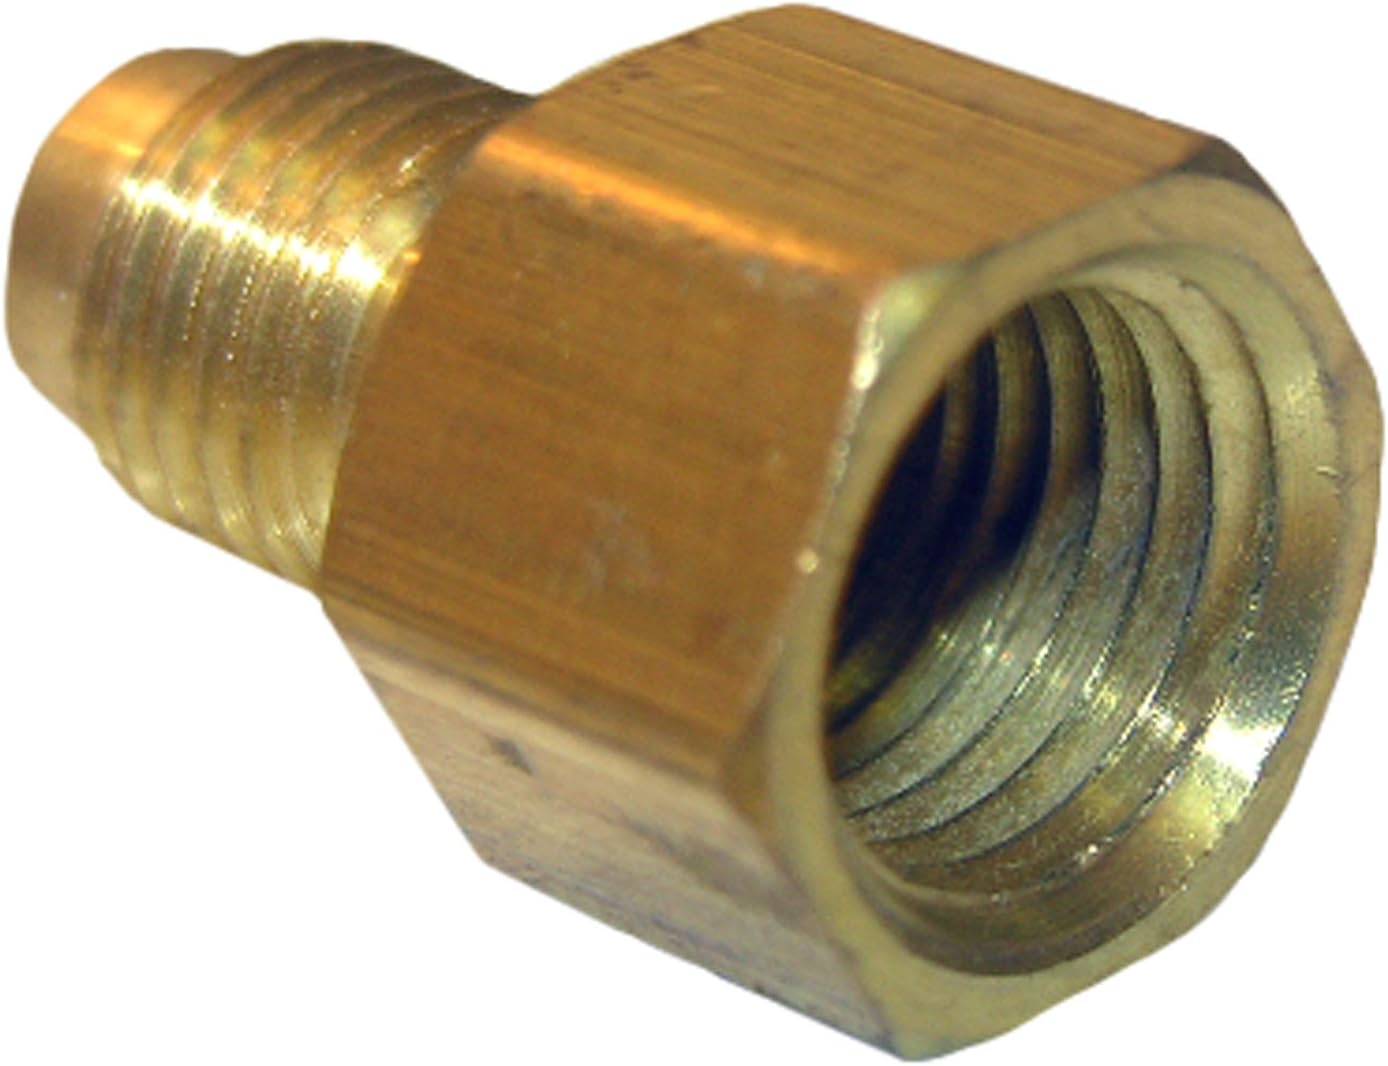
LASCO 17-4609 1/4-Inch Flare by 1/8-Inch Female Pipe Thread Brass Adapter
Category: Tools & Home Improvement
Product Description LASCO Plumbing Specialties 17-4609 is a 1/4-Inch Flare by 1/8-Inch Female Pipe Thread Brass Adapter. Male flare by female pipe adapter. Brass material lasts long. Not for use in potable drinking water applications. Used for fuel, oil, air, liquid petroleum (LP) and natural gas lines connections. 1/4-Inch male flare by 1/8-Inch female pipe thread. From the Manufacturer LASCO Plumbing Specialties 17-4609 is a 1/4-Inch Flare by 1/8-Inch Female Pipe Thread Brass Adapter. Male flare by female pipe adapter. Brass material lasts long. Not for use in potable drinking water applications. Used for fuel, oil, air, liquid petroleum (LP) and natural gas lines connections. 1/4-Inch male flare by 1/8-Inch female pipe thread.
Features: Made with a durable construction | For use in a variety of applications | Ideal for professionals or diy-ers | Model number: 17-4609